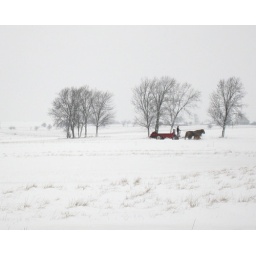
Mennonite farmer with horse and wagon in snowy field near Elmira.